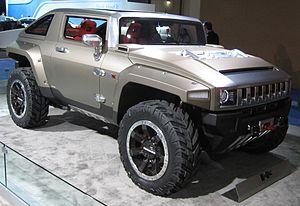
Hummer est un constructeur automobile américain appartenant au groupe automobile General Motors. Hummer fabrique une série de véhicules utilitaires sportifs dérivée du véhicule tout-terrain militaire Humvee. Après les déboires financiers de GM en 2008, la marque a été mise en vente en 2009 puis fermée en 2010. En 2020, GMC relance la marque avec un Hummer électrique.
Le Hummer H4 est un projet de SUV destiné à compléter la gamme Hummer. General Motors prévoyait de lancer le modèle sur le marché américain vers 2009. À l'instar du H3, ce nouveau véhicule devait se rapprocher de plus en plus d'un usage totalement familial, au lieu d'un usage tout-terrain utilitaire. Cependant, le H4 devait conserver la touche basique des autres modèles de la marque et garder de bonnes aptitudes au tout-terrain.